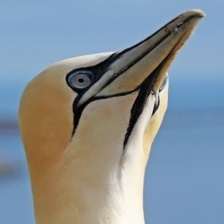
Species: NORTHERN GANNET
Scientific name: MORUS BASSANUS